Moxyland

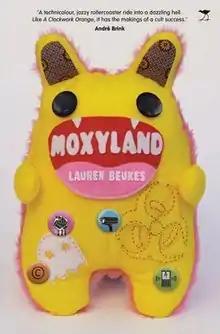
First Edition (South Africa)

Moxyland is a cyberpunk dystopian novel written by South African author, Lauren Beukes. The book was published in 2008.